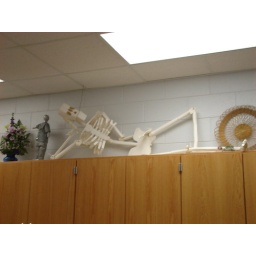
Odd and cute paper skeleton in the art room we had for our mosaics class at Spring University